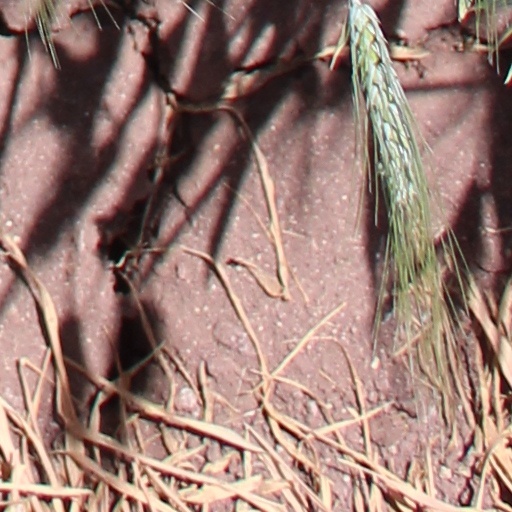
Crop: wheat